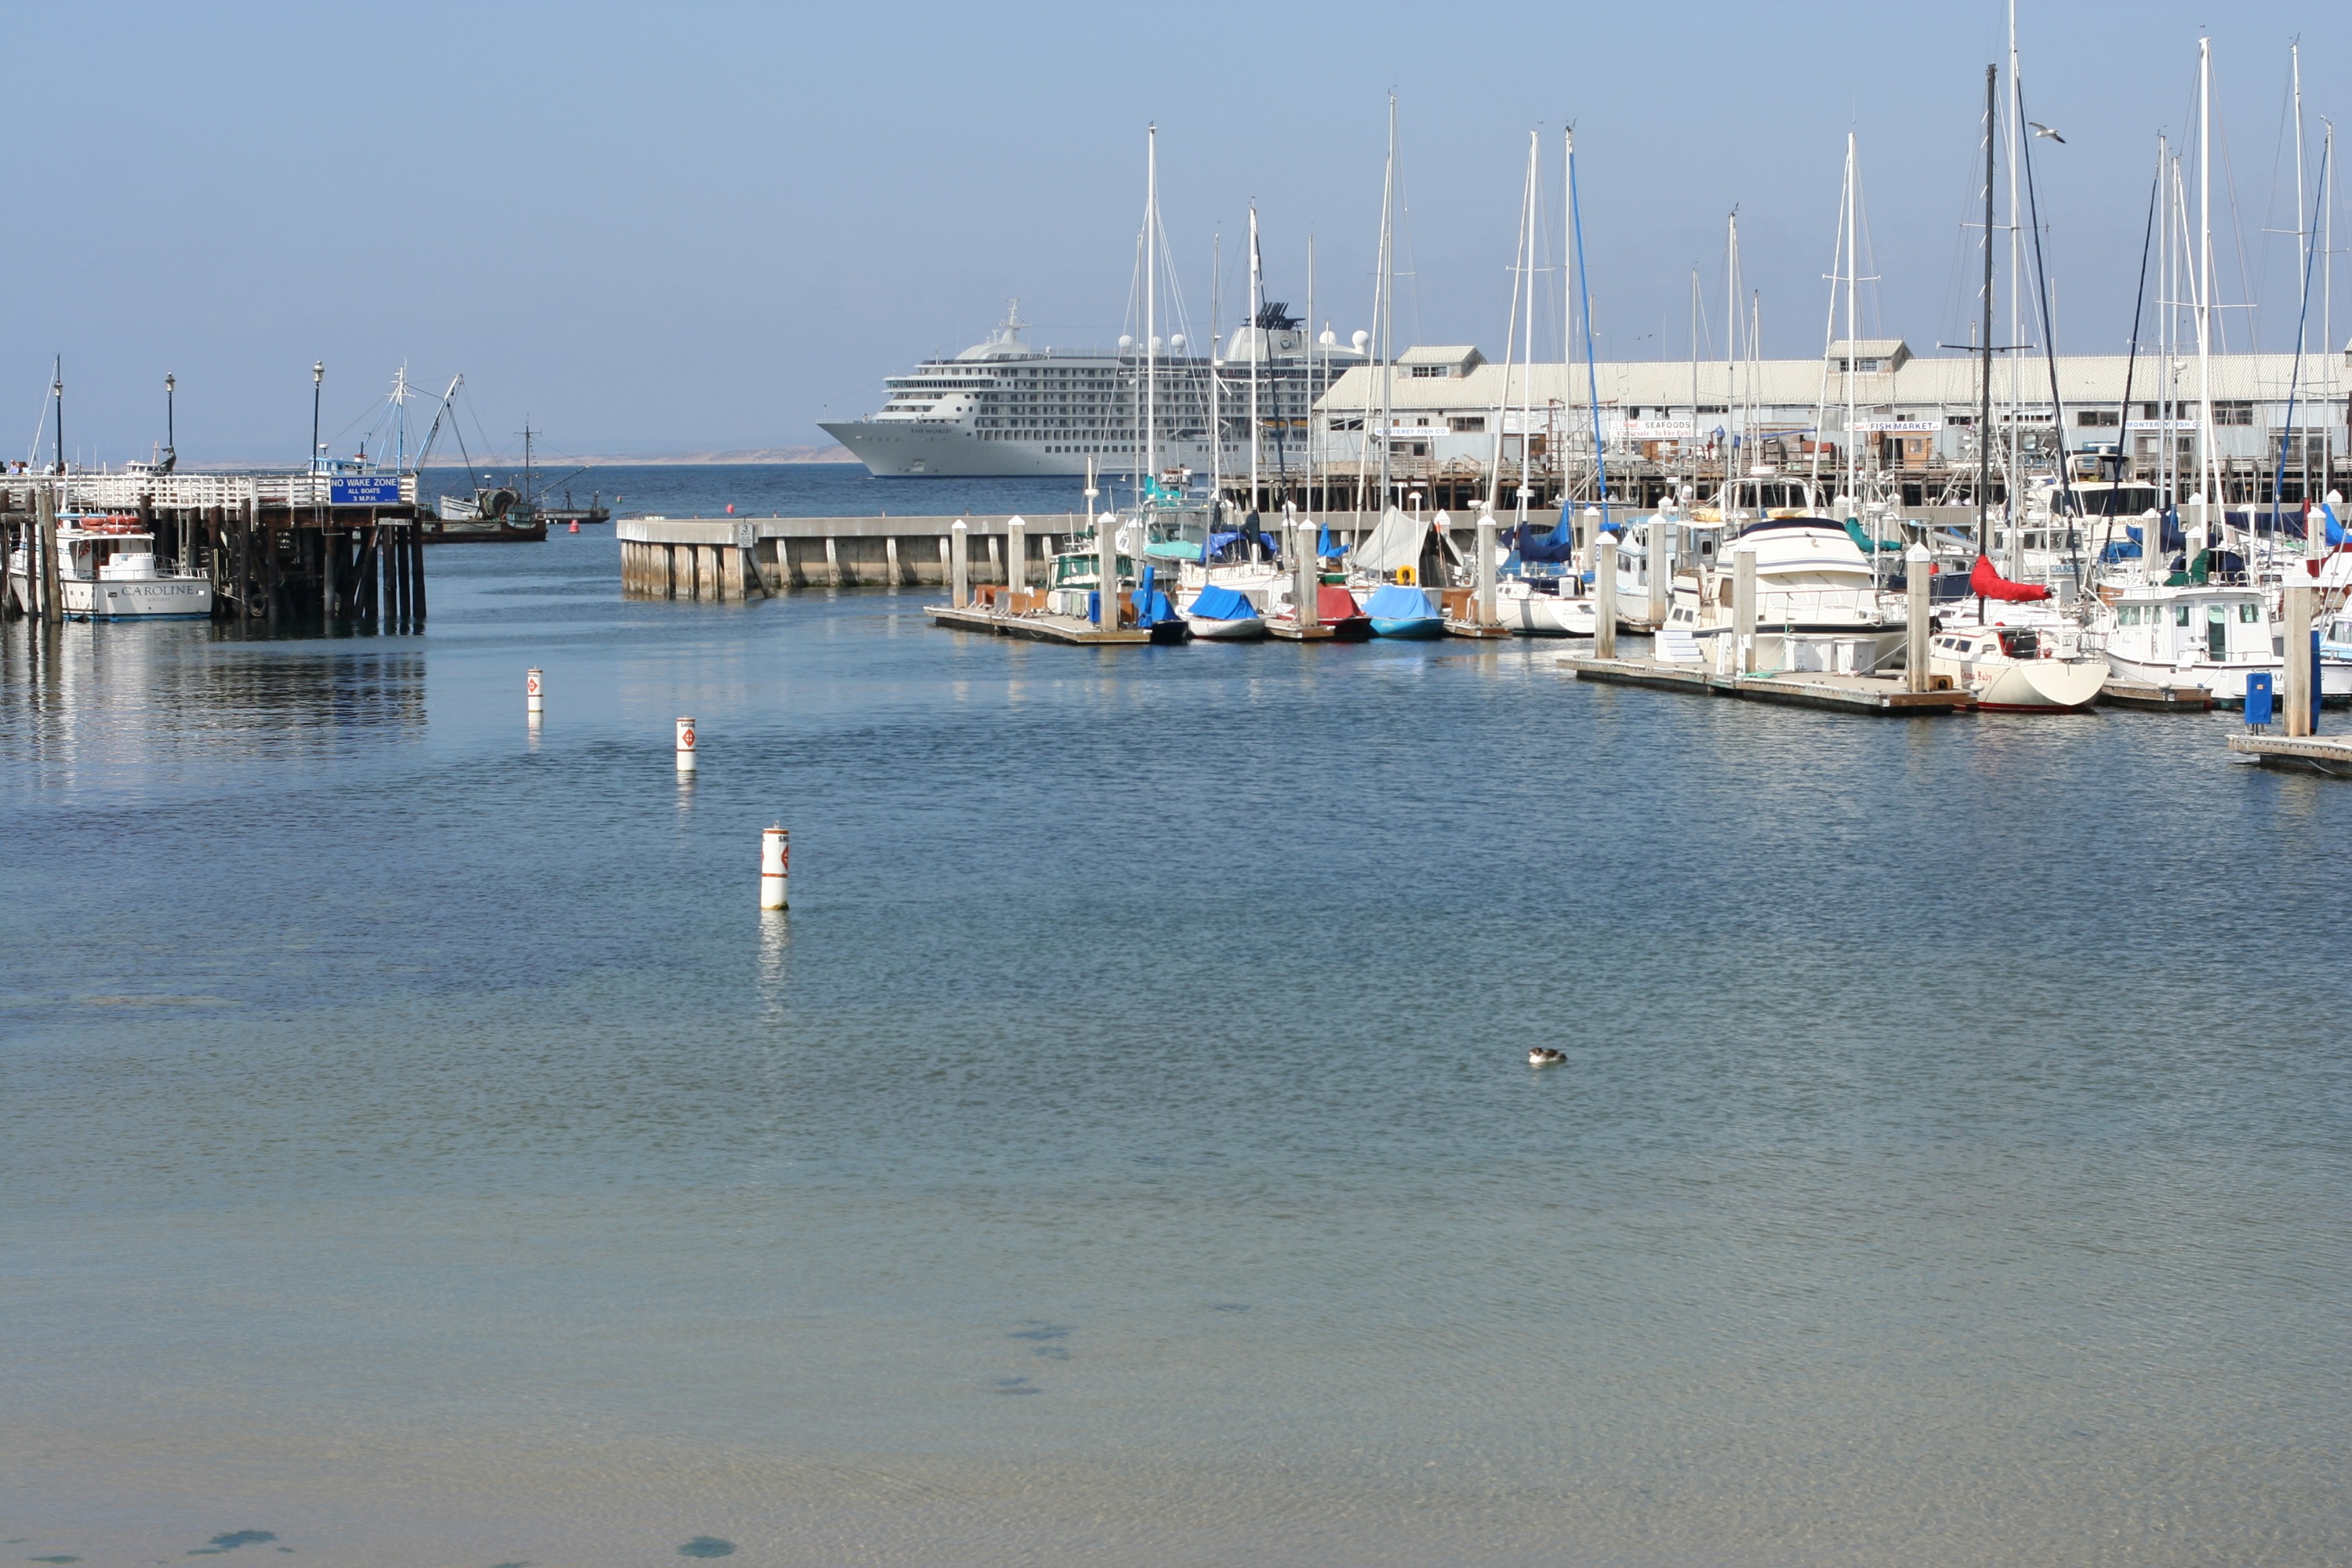
beach, sea, coast, dock, boat, pier, vacation, vehicle, bay, harbor, marina, port, infrastructure, channel, monterey, nmc2009